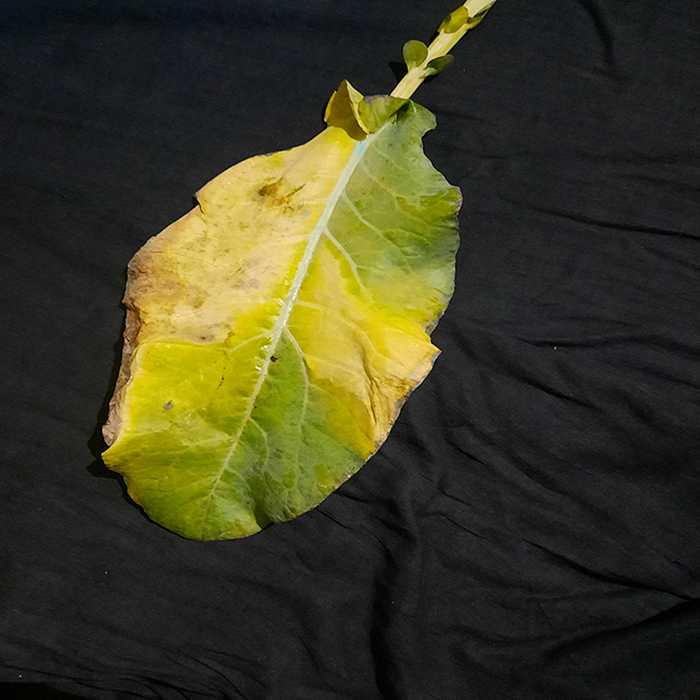
Plant: Cauliflower
Label: Black Rot